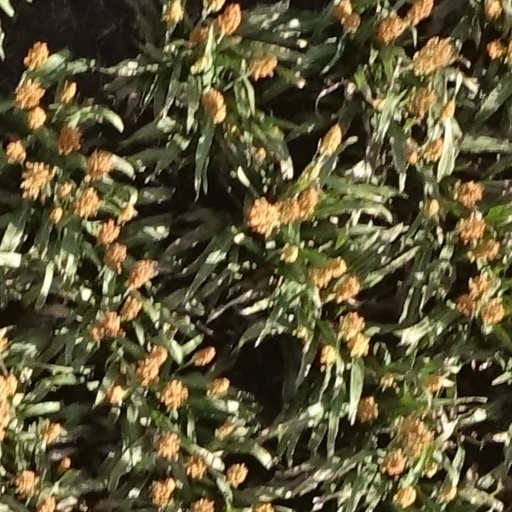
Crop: sorghum